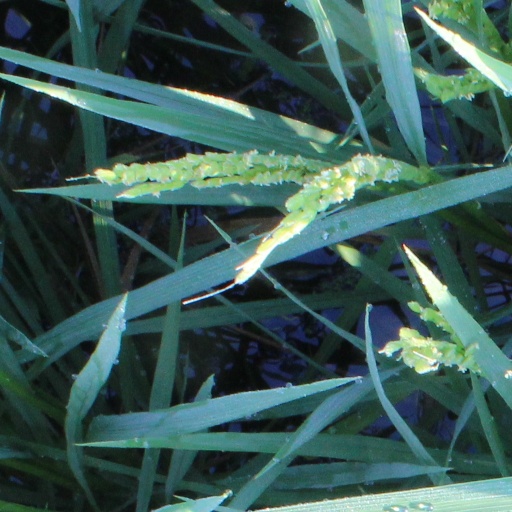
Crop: rice